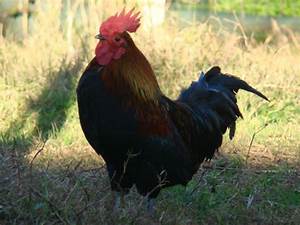
Label: chicken